Map

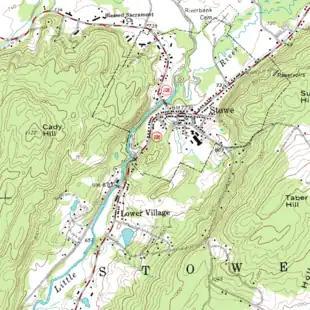
A USGS digital raster graphic.

General-purpose maps provide many types of information on one map. Most atlas maps, wall maps, and road maps fall into this category. The following are some features that might be shown on general-purpose maps: bodies of water, roads, railway lines, parks, elevations, towns and cities, political boundaries, latitude and longitude, national and provincial parks. These maps give a broad understanding of the location and features of an area. The reader may gain an understanding of the type of landscape, the location of urban places, and the location of major transportation routes all at once.